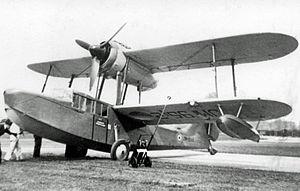
Depuis les débuts de l'aviation, de nombreuses configurations d'aile ont été imaginées pour assurer la sustentation des « plus lourds que l'air », expression utilisée dès les années 1860. Copiant parfois dans un premier temps celles des animaux volants, les ailes vont au début du XXᵉ siècle adopter les dispositions que l'on connait aujourd'hui.